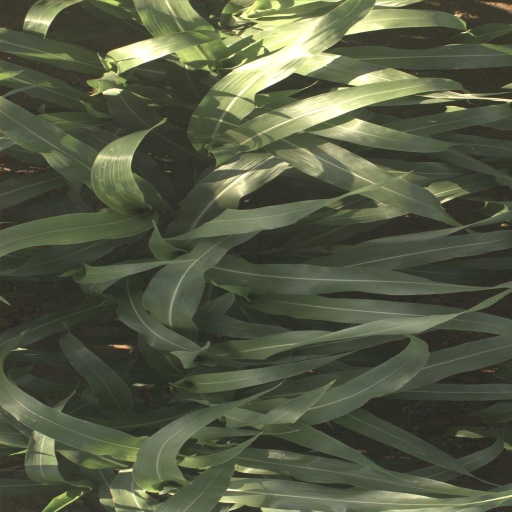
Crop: sorghum